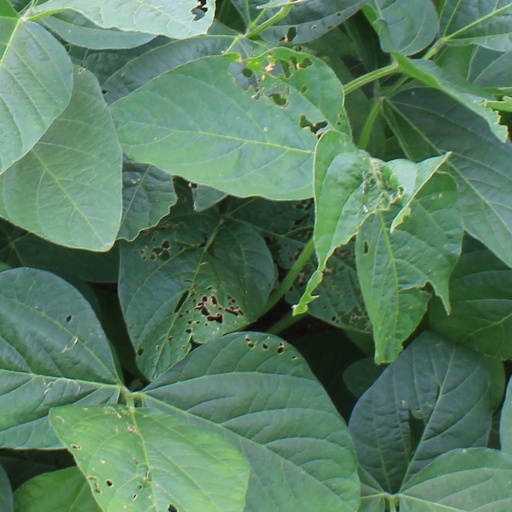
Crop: soybean